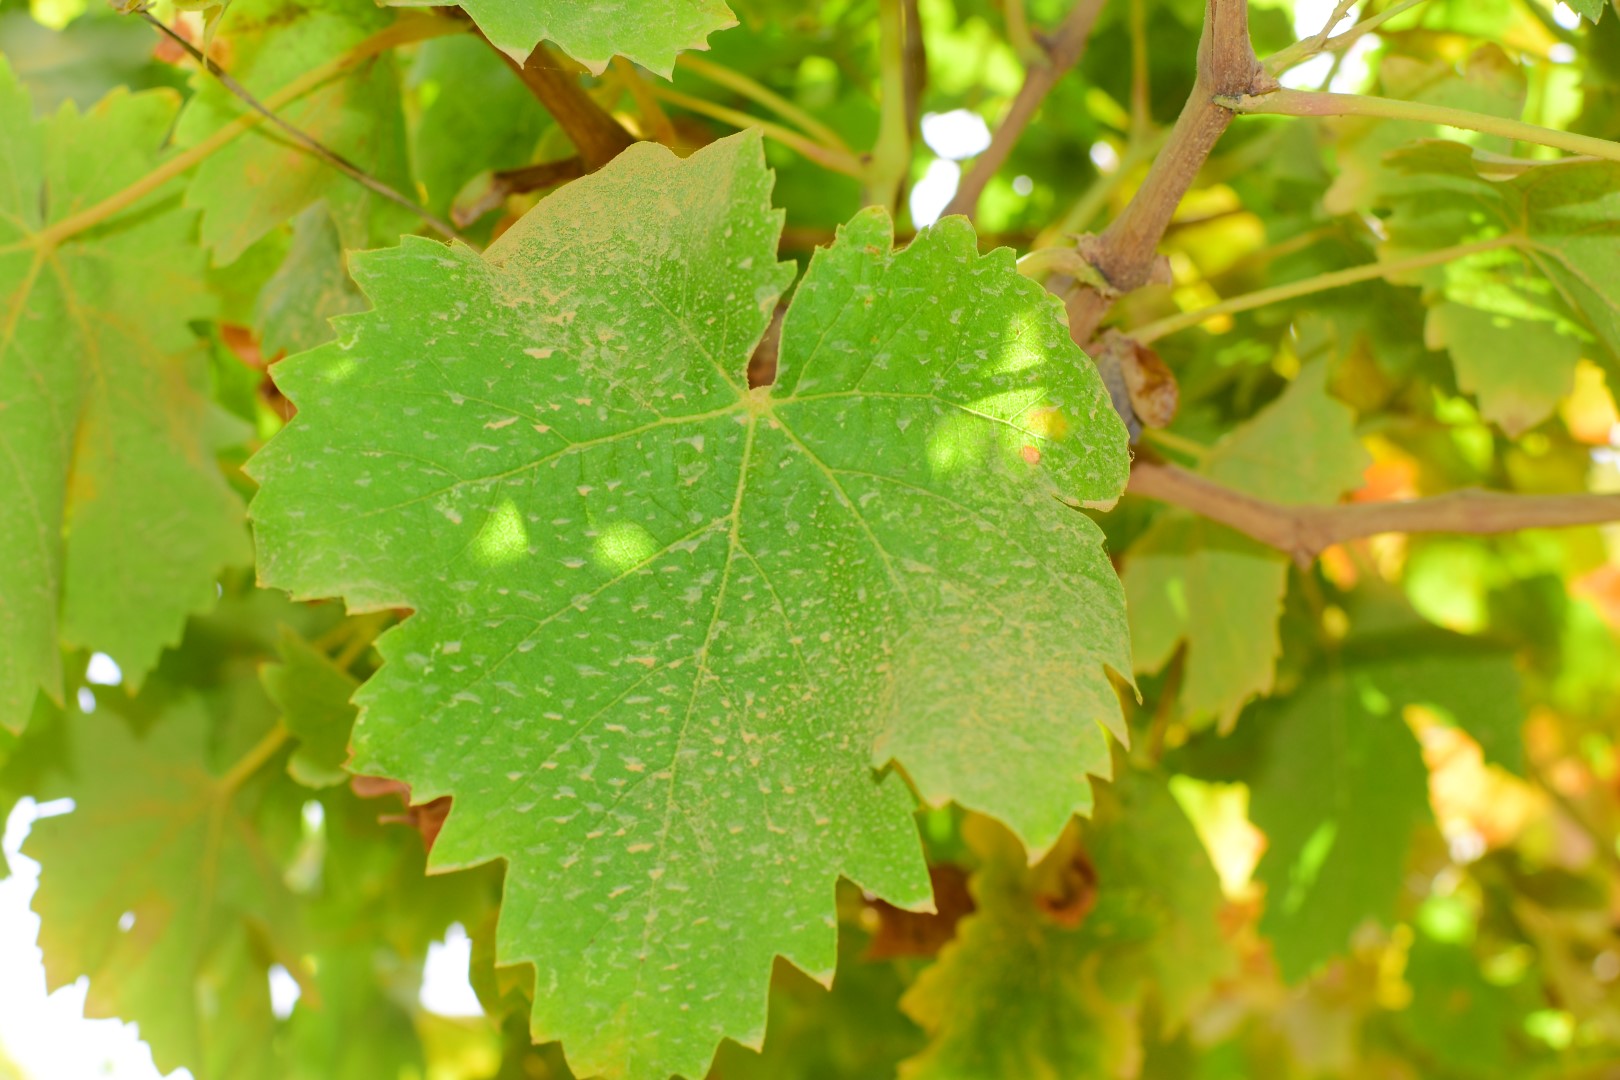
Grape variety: Thompson Seedless